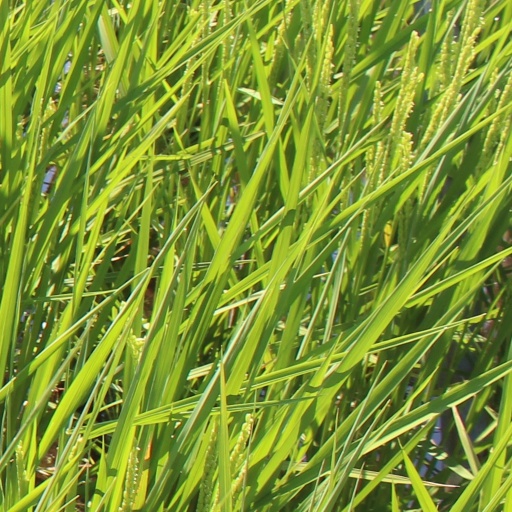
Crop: rice